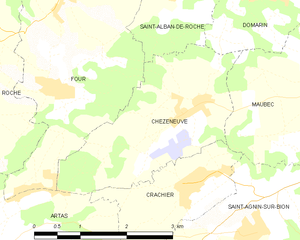
Chèzeneuve est une commune française située dans le département de l'Isère en région Auvergne-Rhône-Alpes.